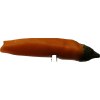
Label: pepper